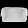
Label: Bag